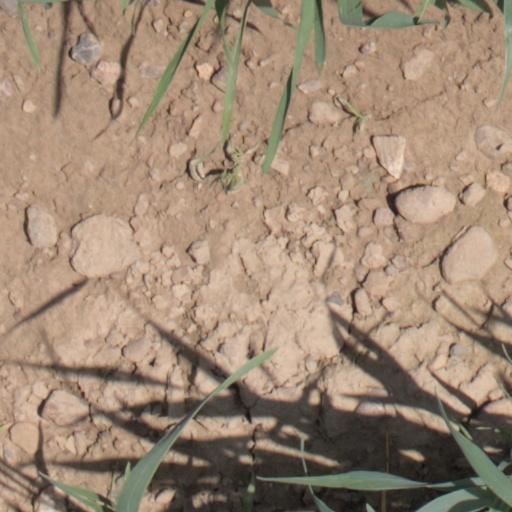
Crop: wheat